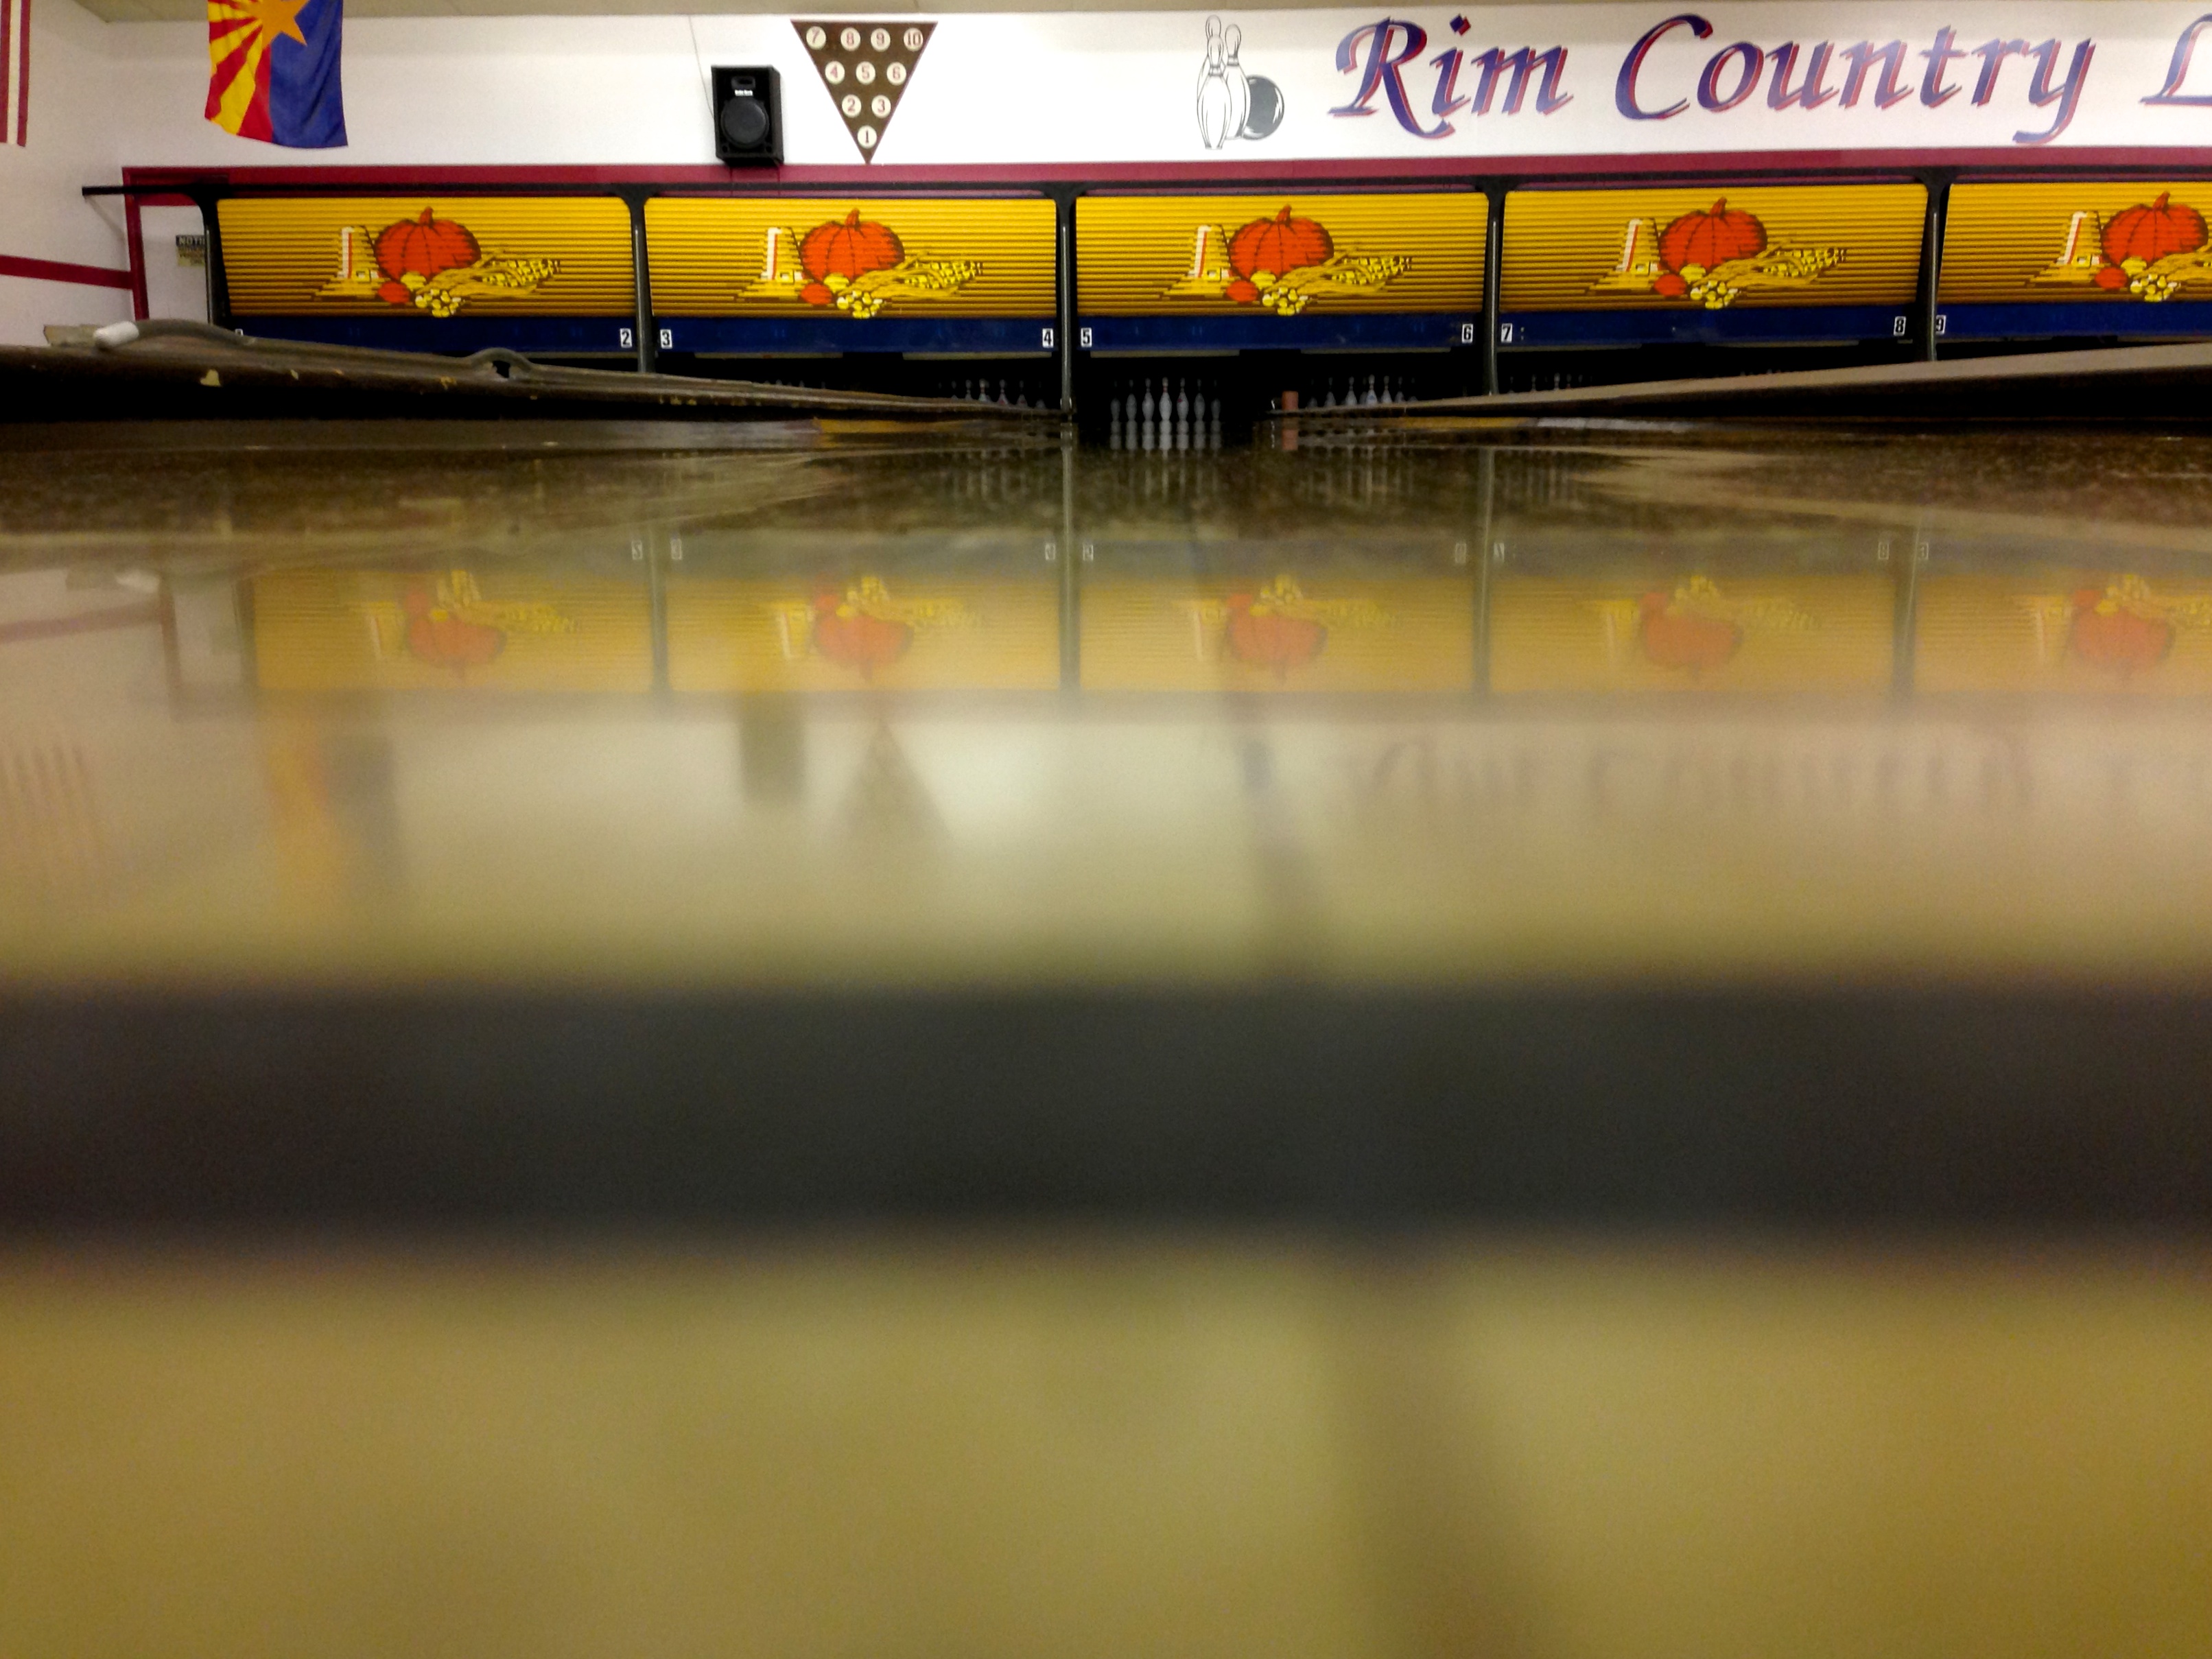
transport, reflection, vehicle, public transport, bowling, sports, sport venue